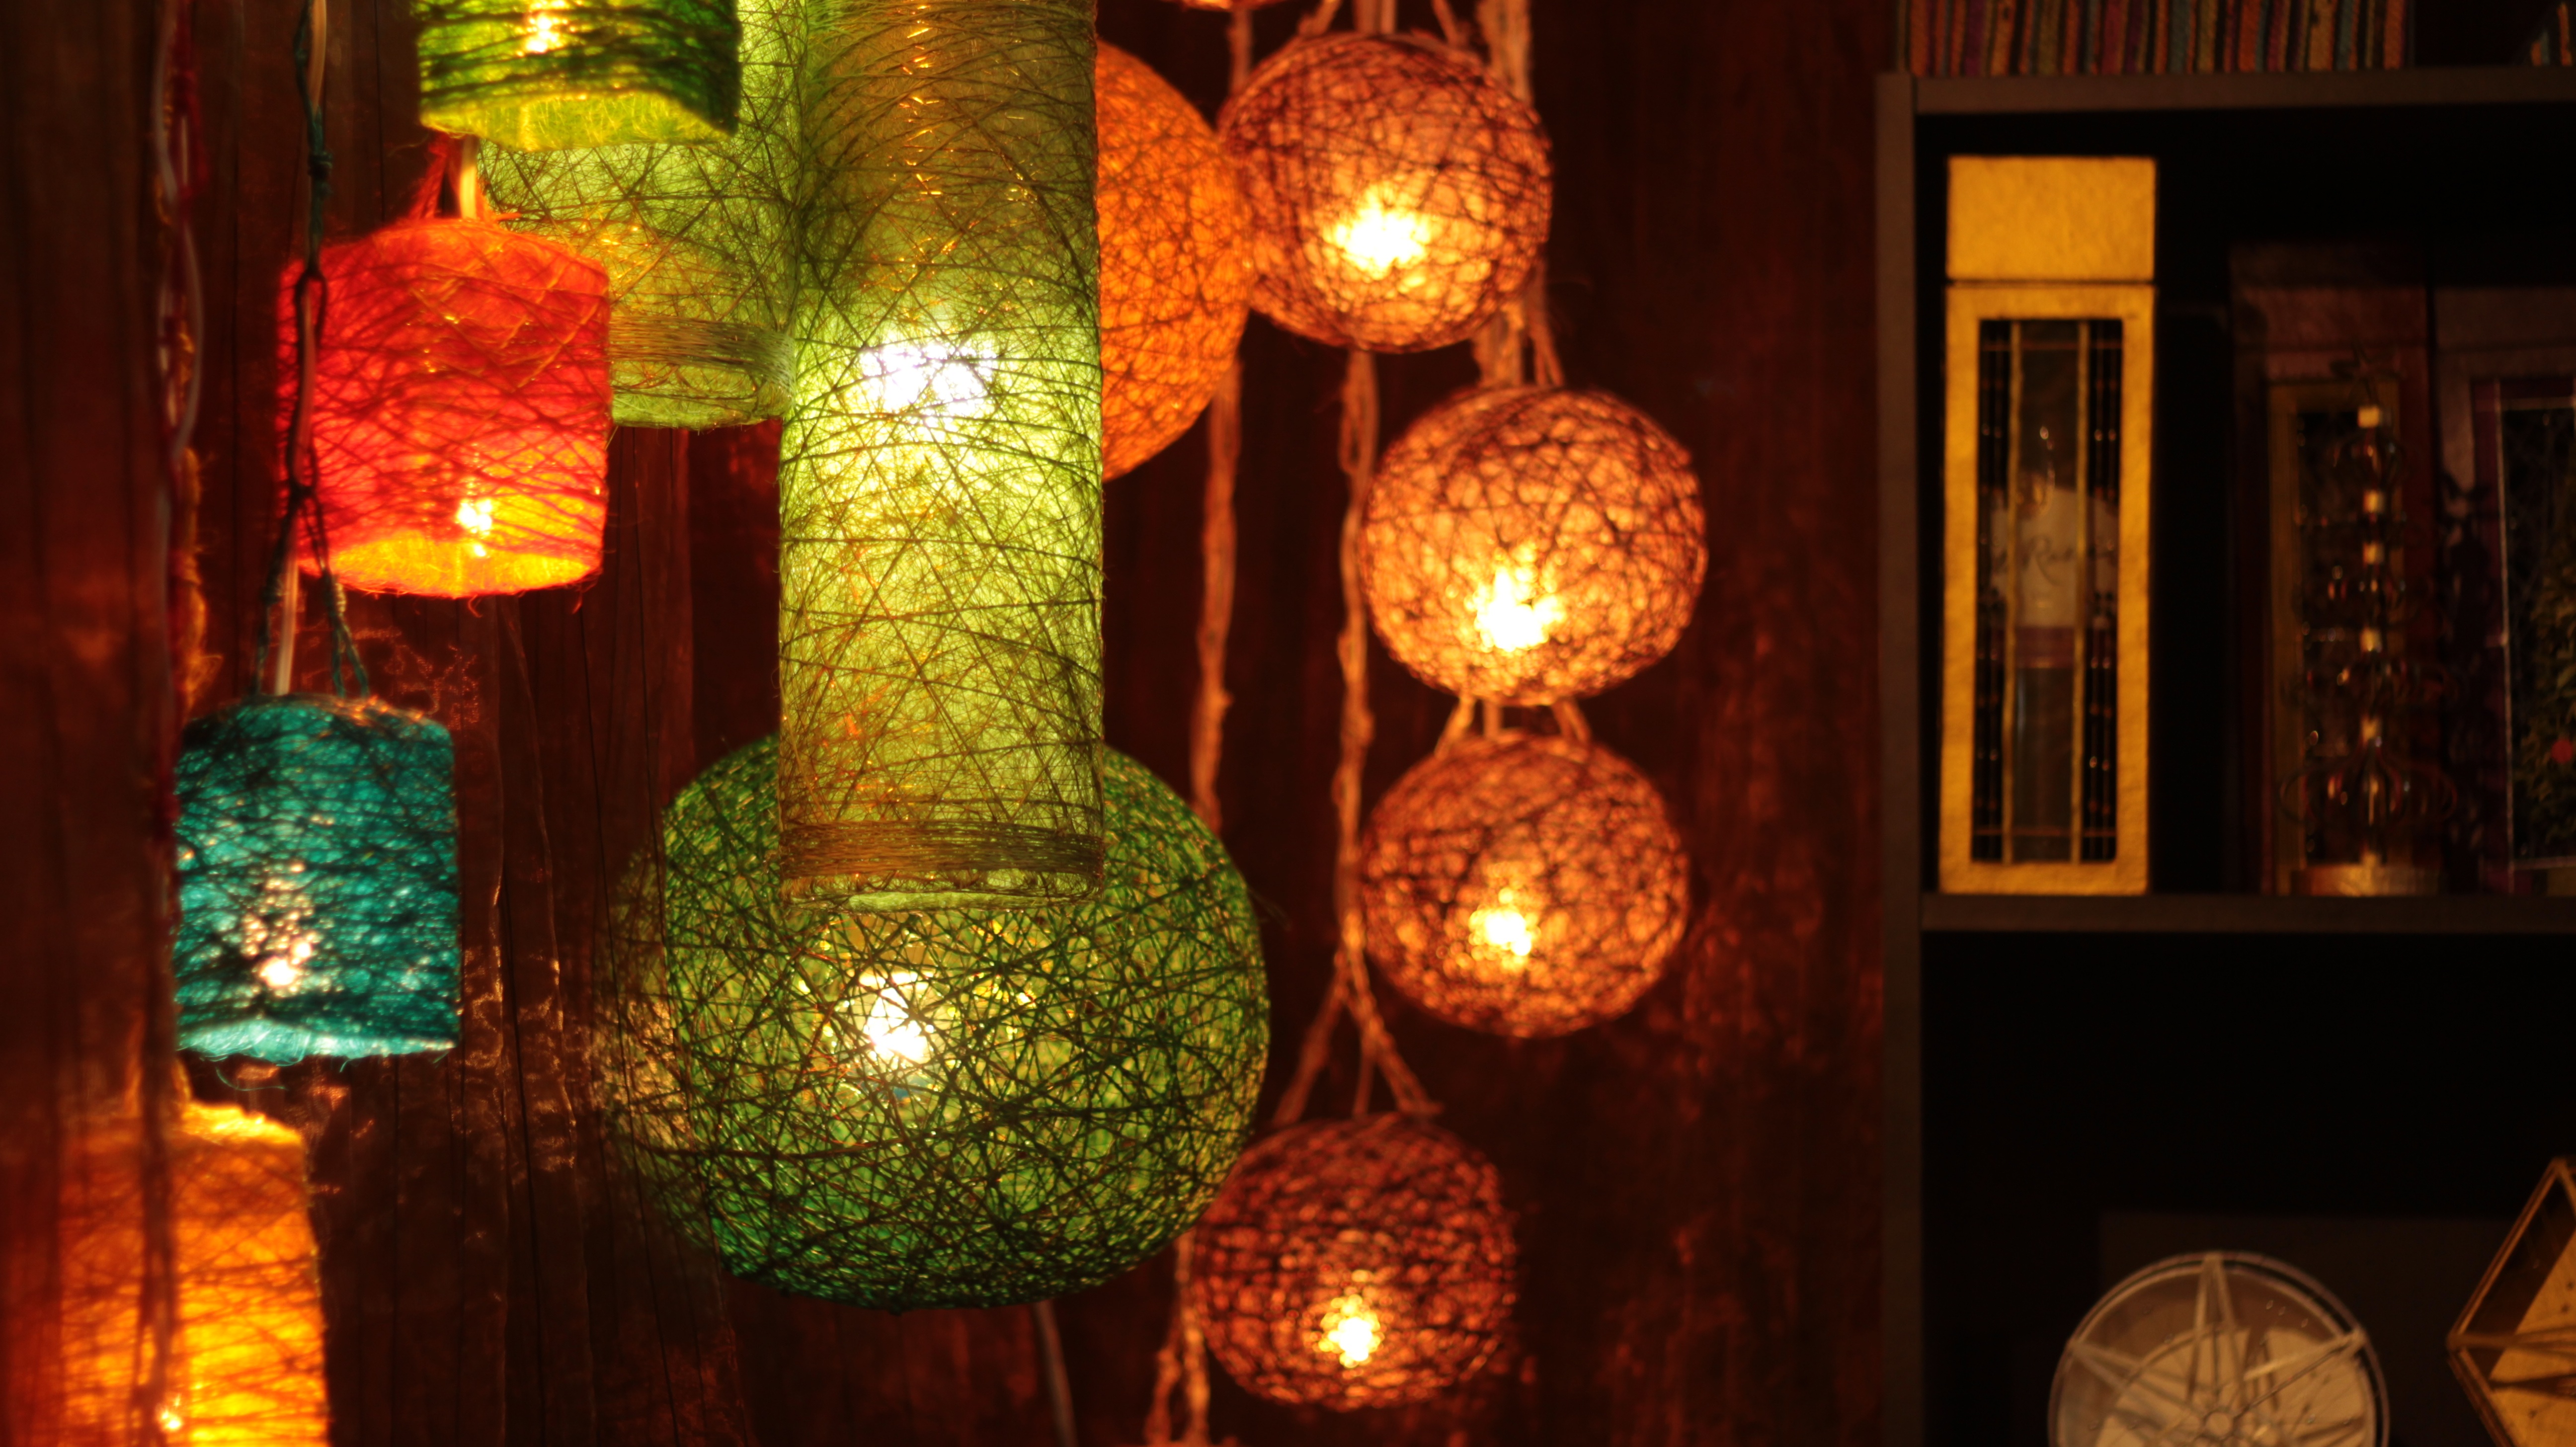
warm, decoration, craft, colorful, lighting, ornament, lights, decorative